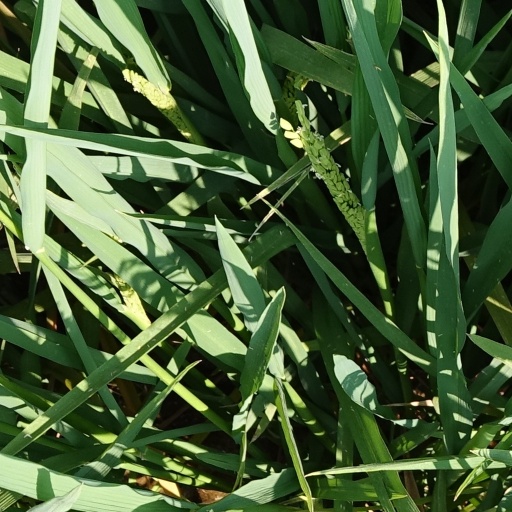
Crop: rice